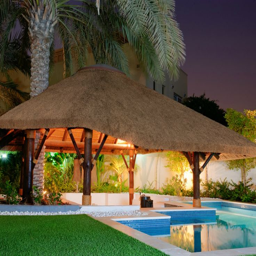
customized thatched gazebo around a tree .